Süleymaniye Mosque

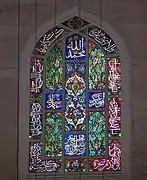
One of the stained-glass windows on the "qibla" wall

Four minarets occupy the four corners of the courtyard. The two taller ones have three balconies and rise to a high of without their lead caps and including the caps. The balconies are supported by consoles carved with "muqarnas" and they have balustrades carved and pierced with geometric patterns.